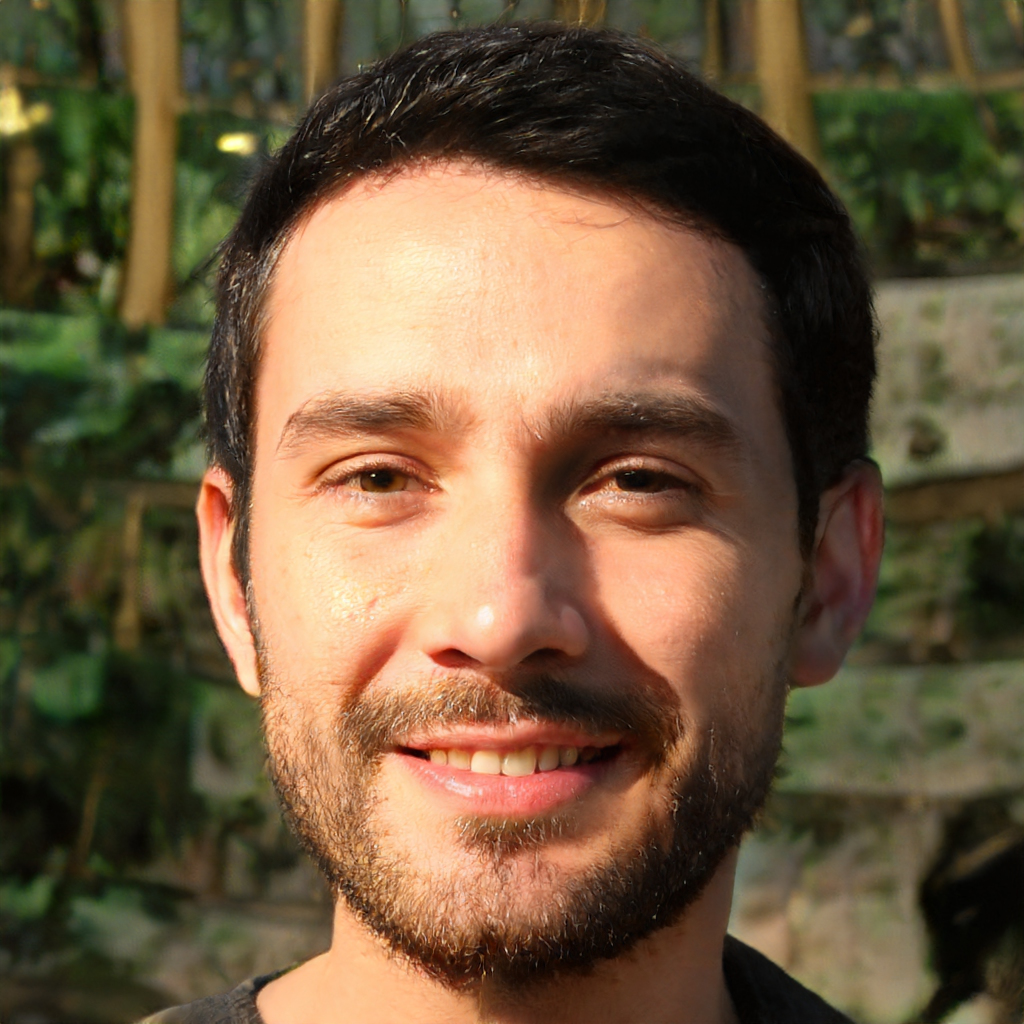
Label: Colored